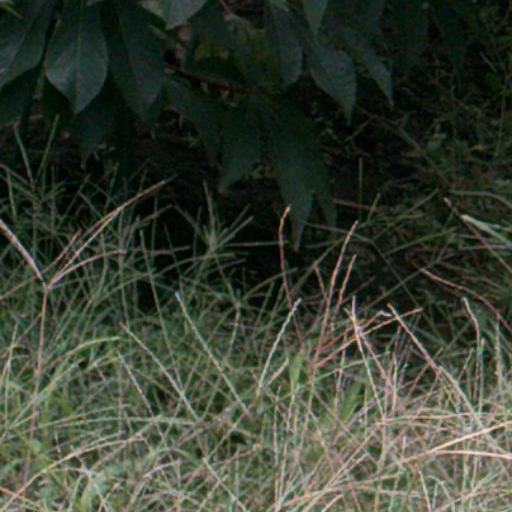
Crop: cassava